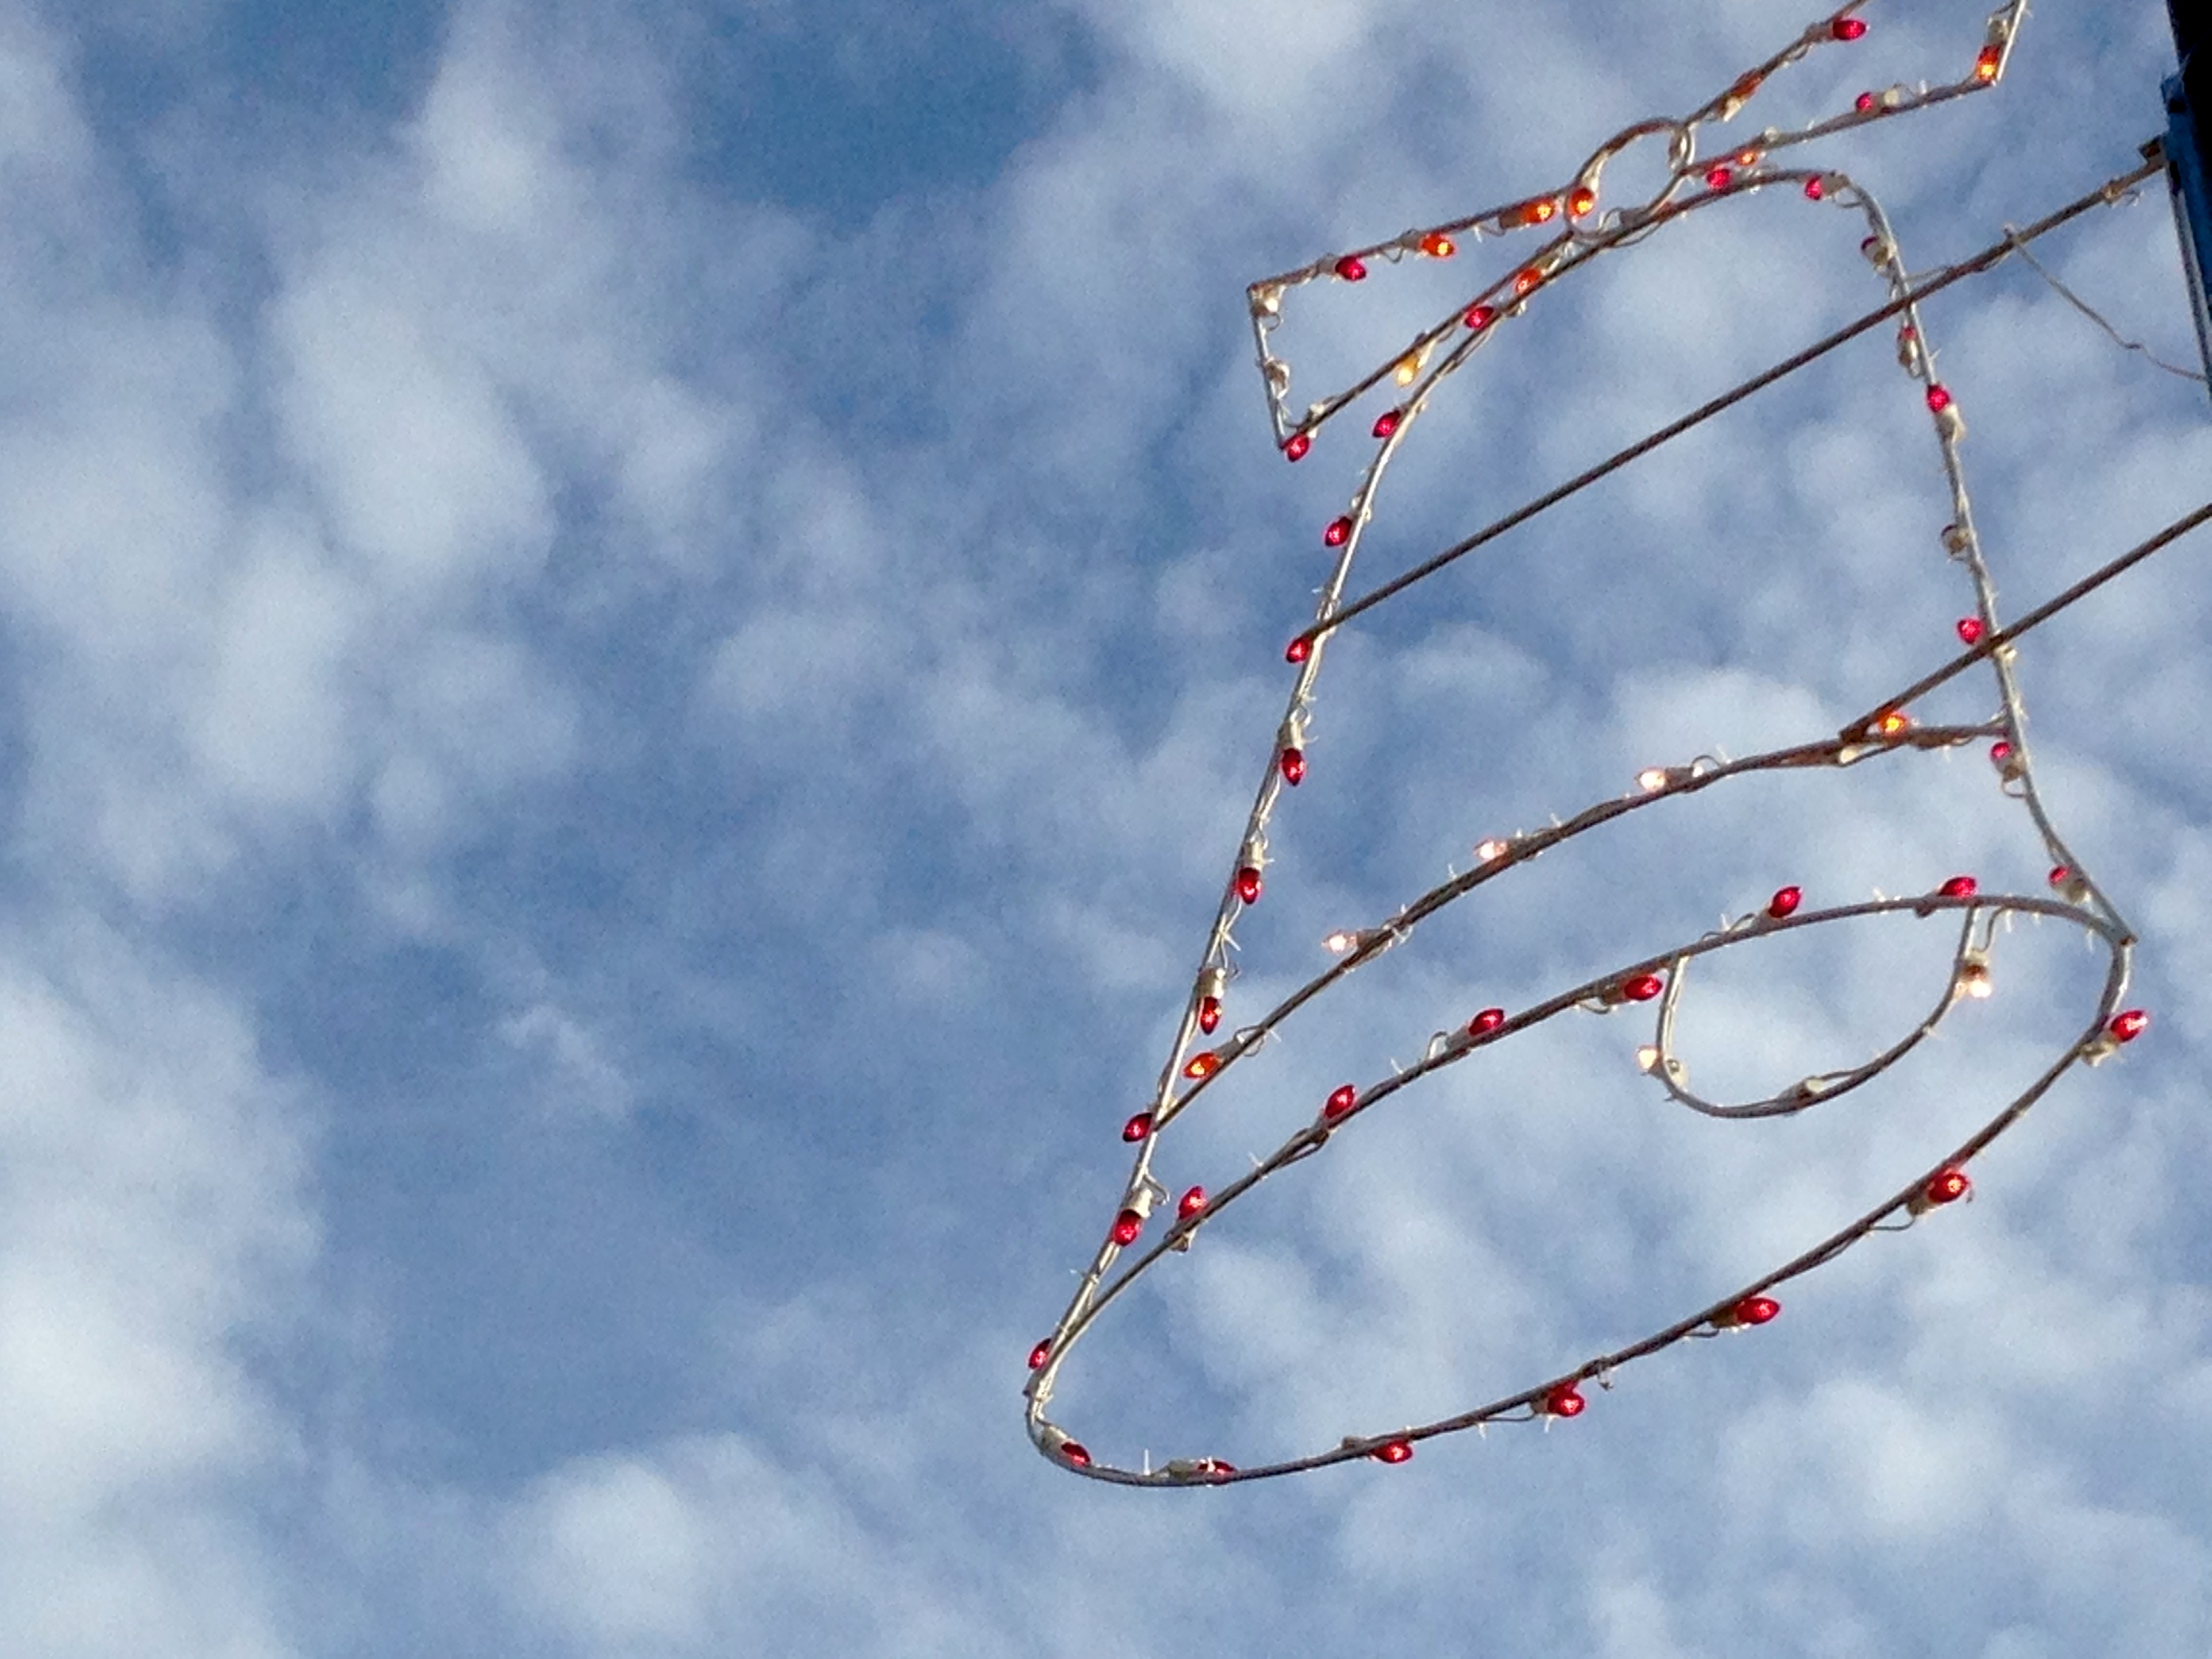
sky, wind, line, mast, electricity, toy, atmosphere of earth, kite sports, overhead power line